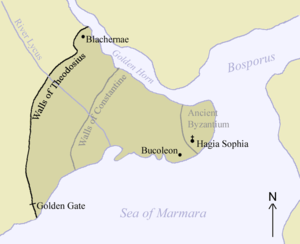
Alexis Iᵉʳ Comnène, né vers 1058 et mort le 15 août 1118, est un empereur byzantin du 4 avril 1081 au 15 août 1118. Il est le troisième fils du curopalate Jean Comnène et d'Anne Dalassène et le neveu de l'empereur Isaac Iᵉʳ.
Constantinople fut, de sa fondation par Constantin Iᵉʳ en 330 sur le site de l’ancienne Byzance jusqu’à sa chute en 1453, la capitale de l’Empire romain d’Orient. Elle devint par la suite la capitale de l’Empire ottoman jusqu’en 1923, alors que la capitale de la nouvelle république de Turquie fut transférée à Ankara. En 1930 son nom fut modifié en celui d’Istanbul, nom que portait déjà le cœur historique de la ville. Sous ce nom, elle compte maintenant plus de 15 millions d’habitants et demeure le siège du patriarcat de Constantinople, seul vestige de l’Empire byzantin.
Les murailles de Constantinople sont une série de remparts défensifs qui entourent et protègent la cité de Constantinople depuis sa fondation par Constantin Iᵉʳ comme la nouvelle capitale de l'Empire romain. Au travers de divers ajouts et modifications tout au long de son histoire, elles sont le dernier grand système de fortification de l'Antiquité et l'un des systèmes défensifs les plus complexes et les plus élaborés qui aient existé.